Matthias Felleisen

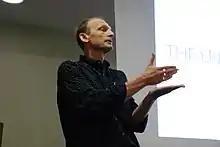
Felleisen speaking at the Symposium on Principles of Programming Languages in Madrid, Spain in 2010

Matthias Felleisen is a German-American computer science professor and author. He grew up in Germany and immigrated to the US in his twenties. He received his PhD from Indiana University Bloomington under the direction of Daniel P. Friedman.